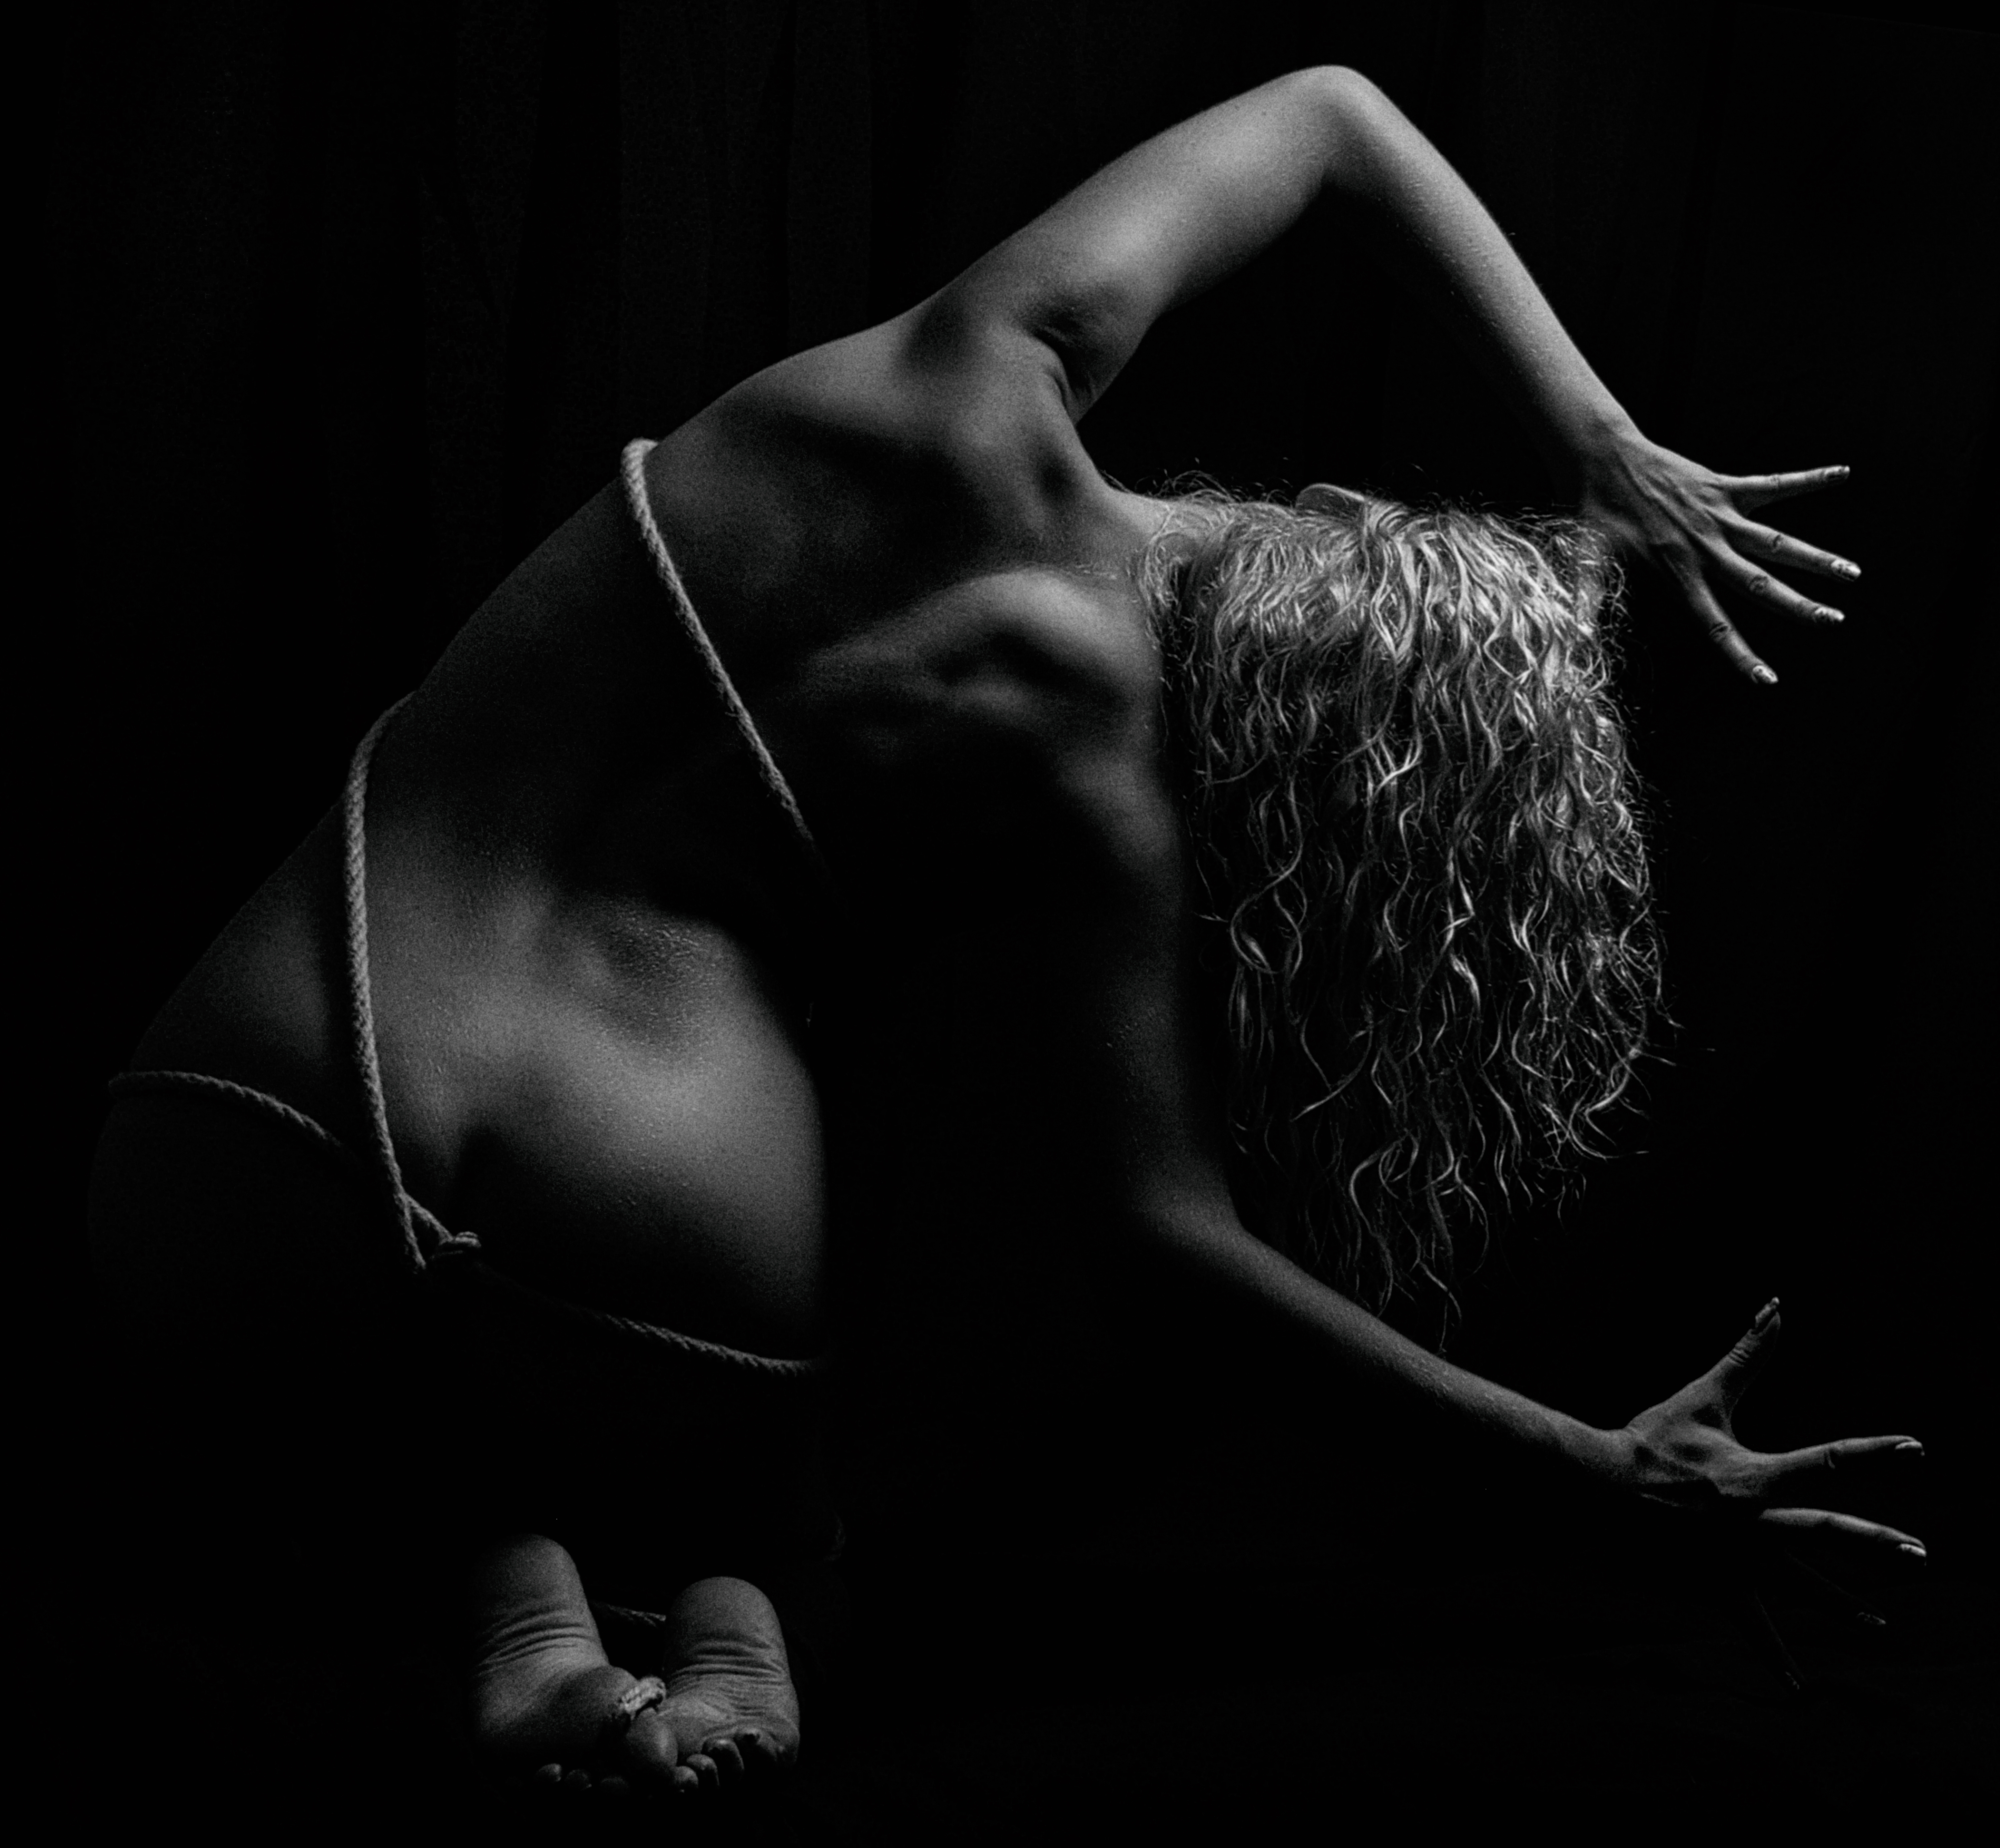
portrait, girl, body, retro, face, beautiful, look, studio, monochrome, donate, joint, leg, dress, flash photography, human body, gesture, waist, thigh, elbow, finger, knee, chest, trunk, art model, entertainment, foot, sunglasses, human leg, abdomen, wrist, monochrome photography, darkness, performing arts, event, calf, undergarment, flesh, still life photography, physical fitness, fashion accessory, back, sitting, nail, ankle, photo shoot, Barechested, performance